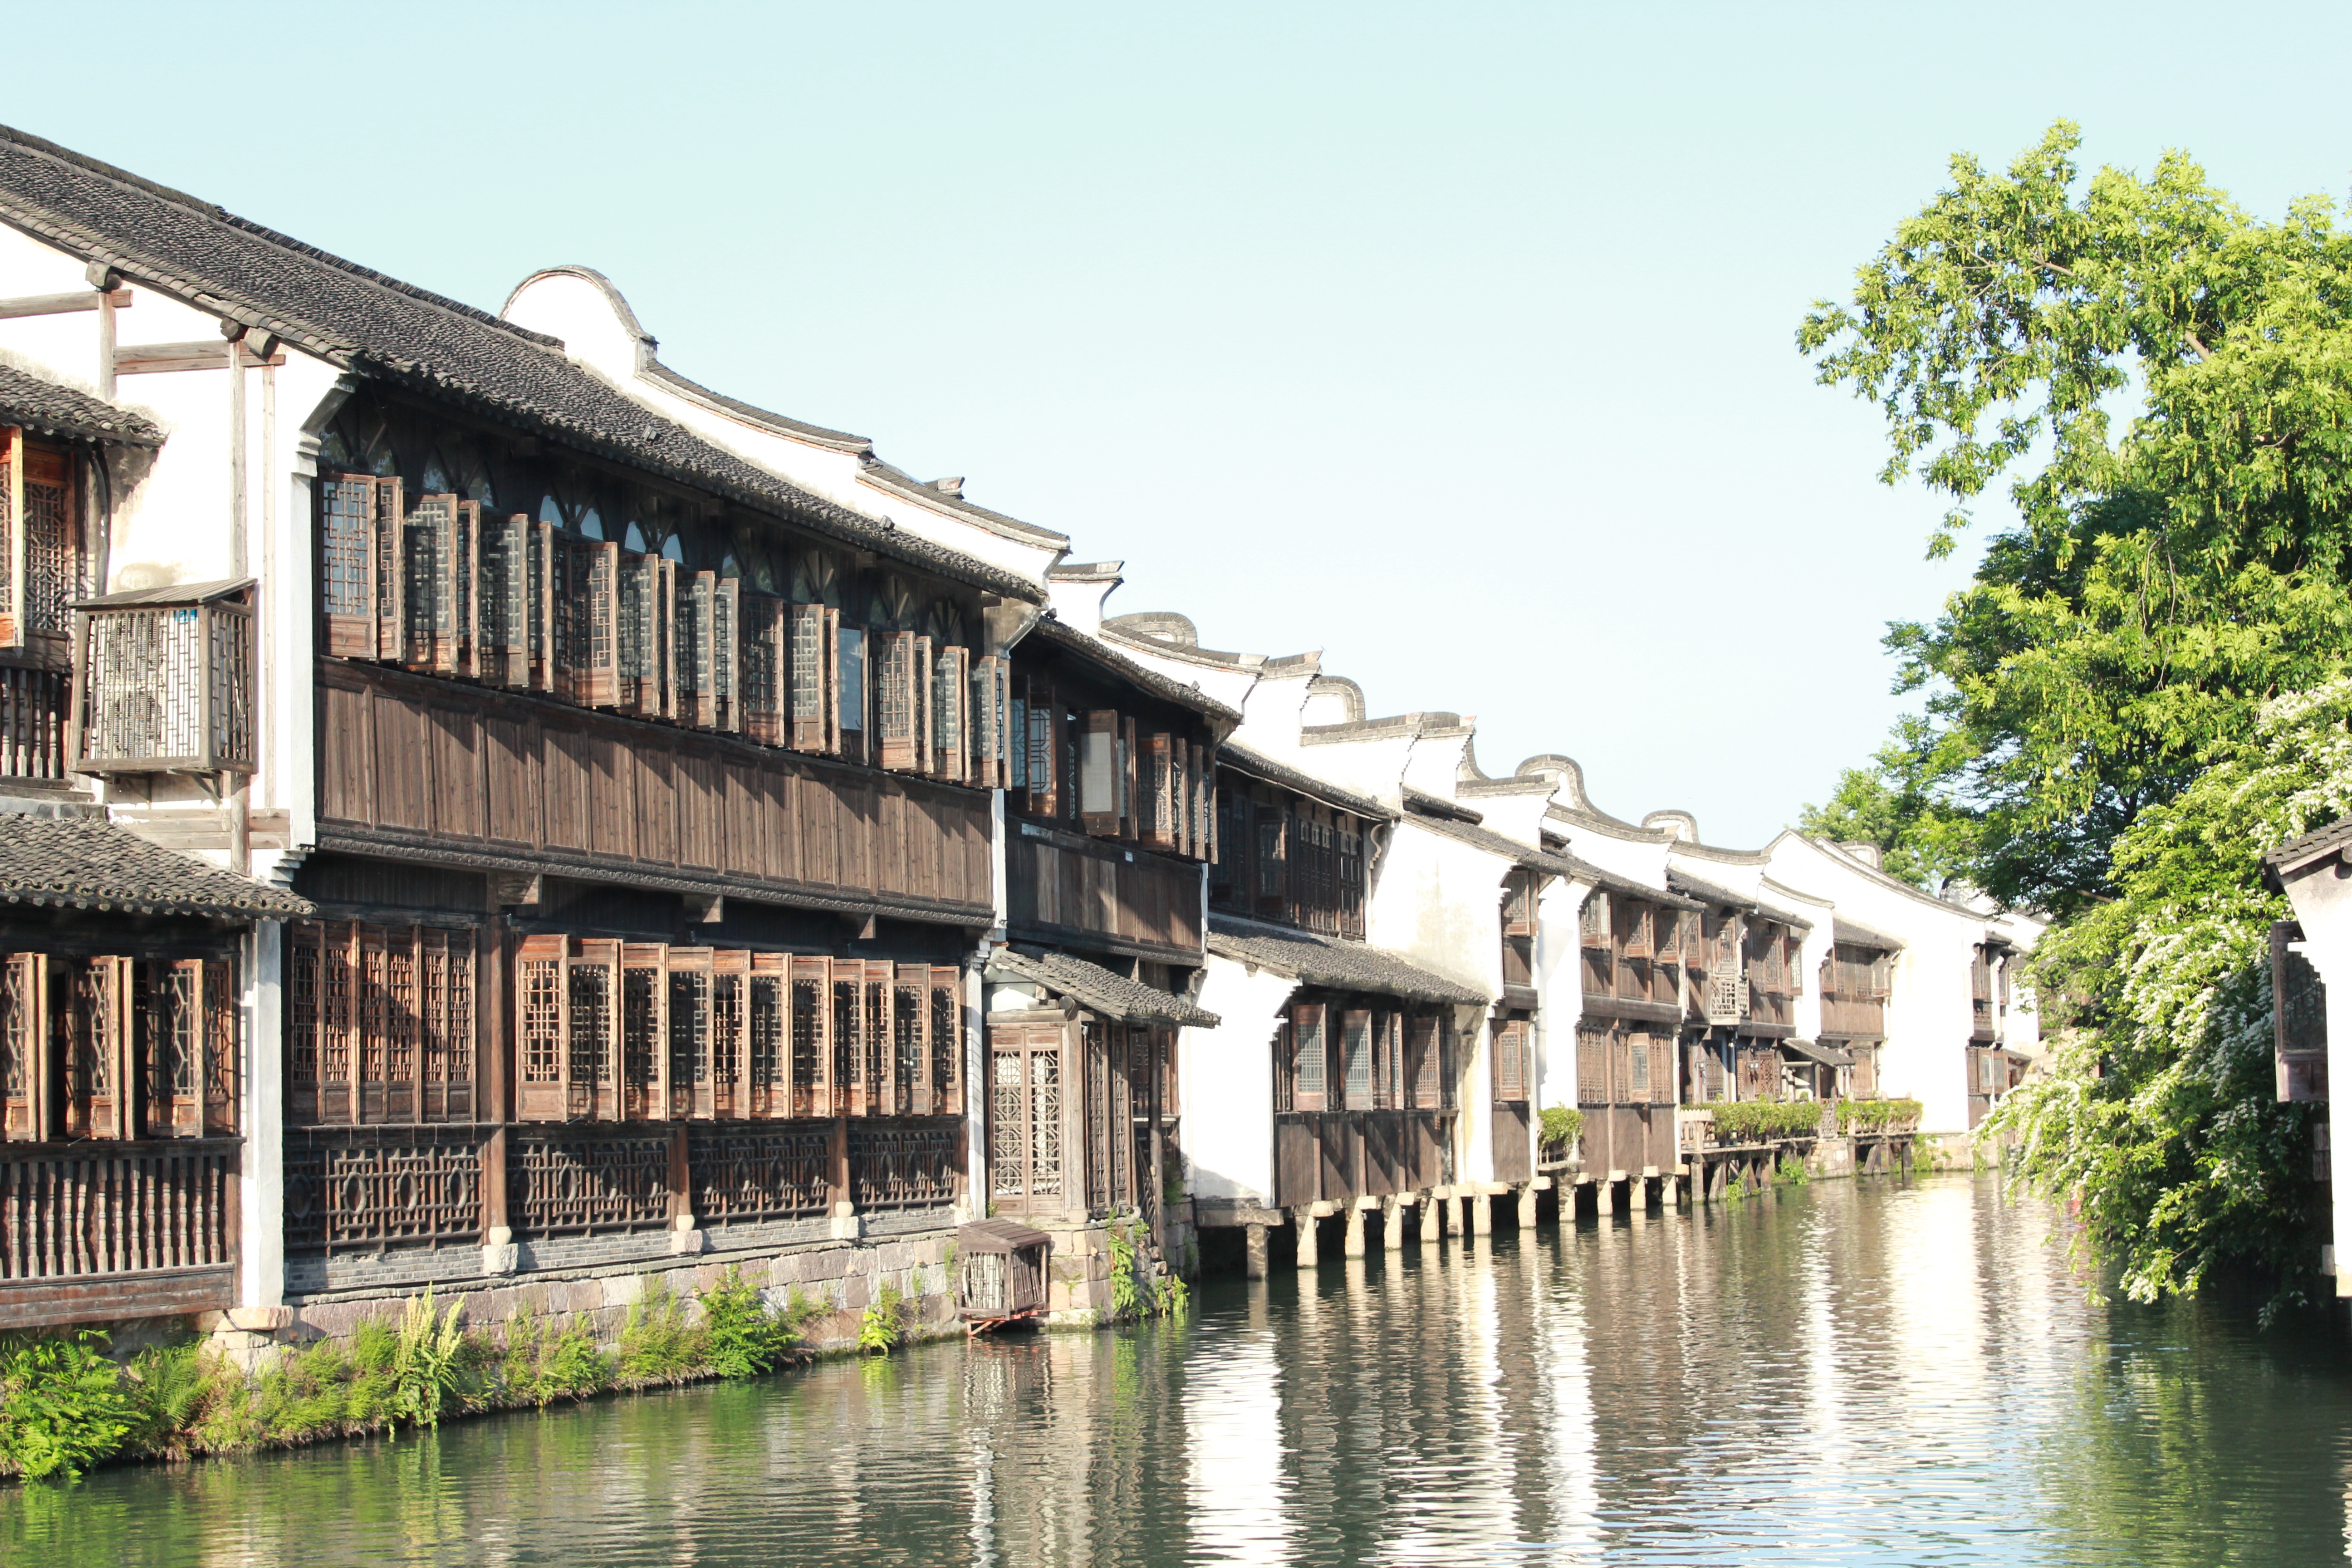
water, retro, house, town, river, canal, village, fresh, boathouse, waterway, classical, beautiful, estate, jiangnan, watertown, wuzhen, west gate, zhejiang